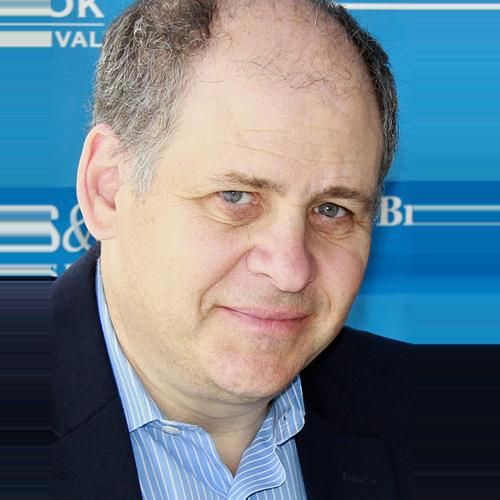
Age: 55